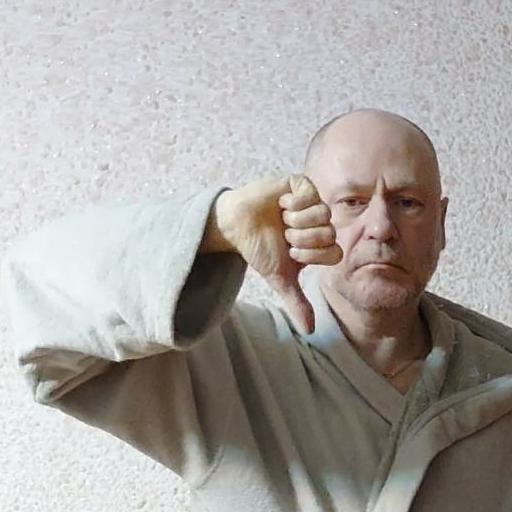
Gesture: dislike